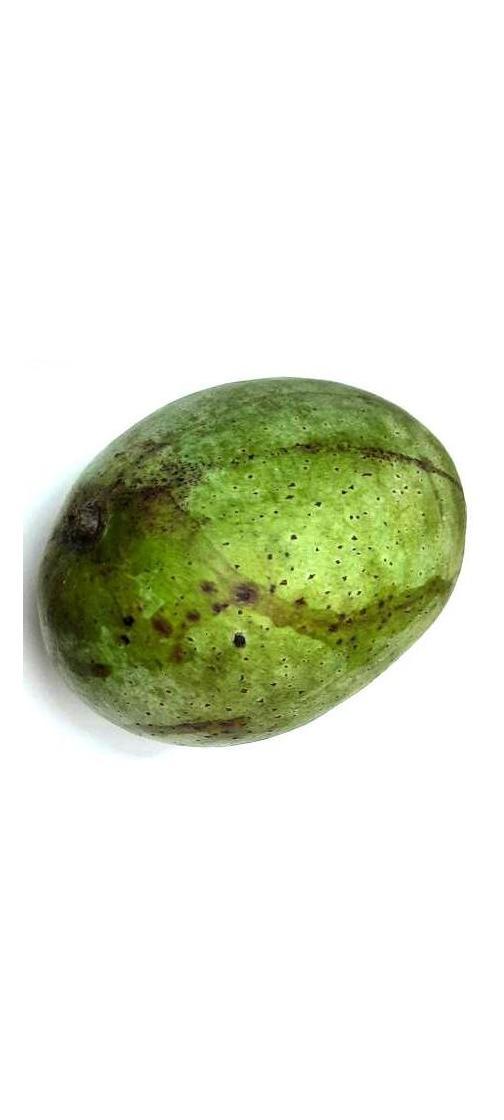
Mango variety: Fazli Classic